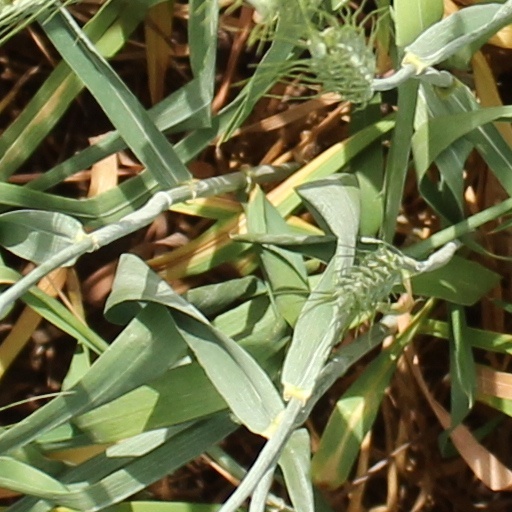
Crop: wheat